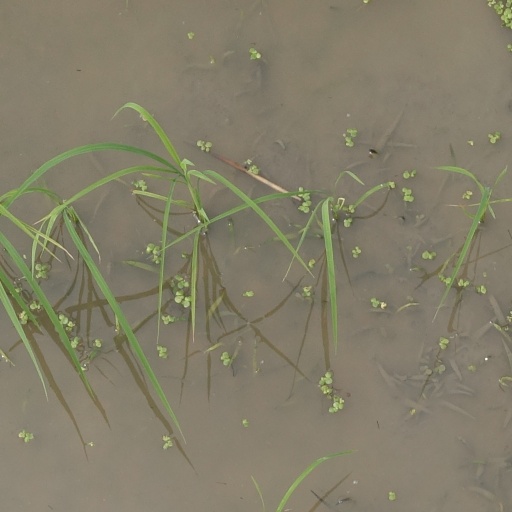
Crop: rice